Harmful algal bloom

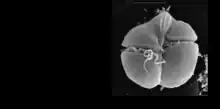
The dinoflagellate labeled above is the microscopic alga" Karenia brevis". It is the cause of a HAB event in the Gulf of Mexico. The algae propel themselves using a longitudinal flagellum (A) and a transverse flagellum (B). The longitudinal flagellum lies in a groove-like structure called the cingulum (F). The dinoflagellate is separated into an upper portion called the epitheca (C) where the apical horn resides (E) and a lower portion called the hypotheca (D).

As a technical term, it is being replaced in favor of more precise terminology, including the generic term "harmful algal bloom" for harmful species, and "algal bloom" for benign species.